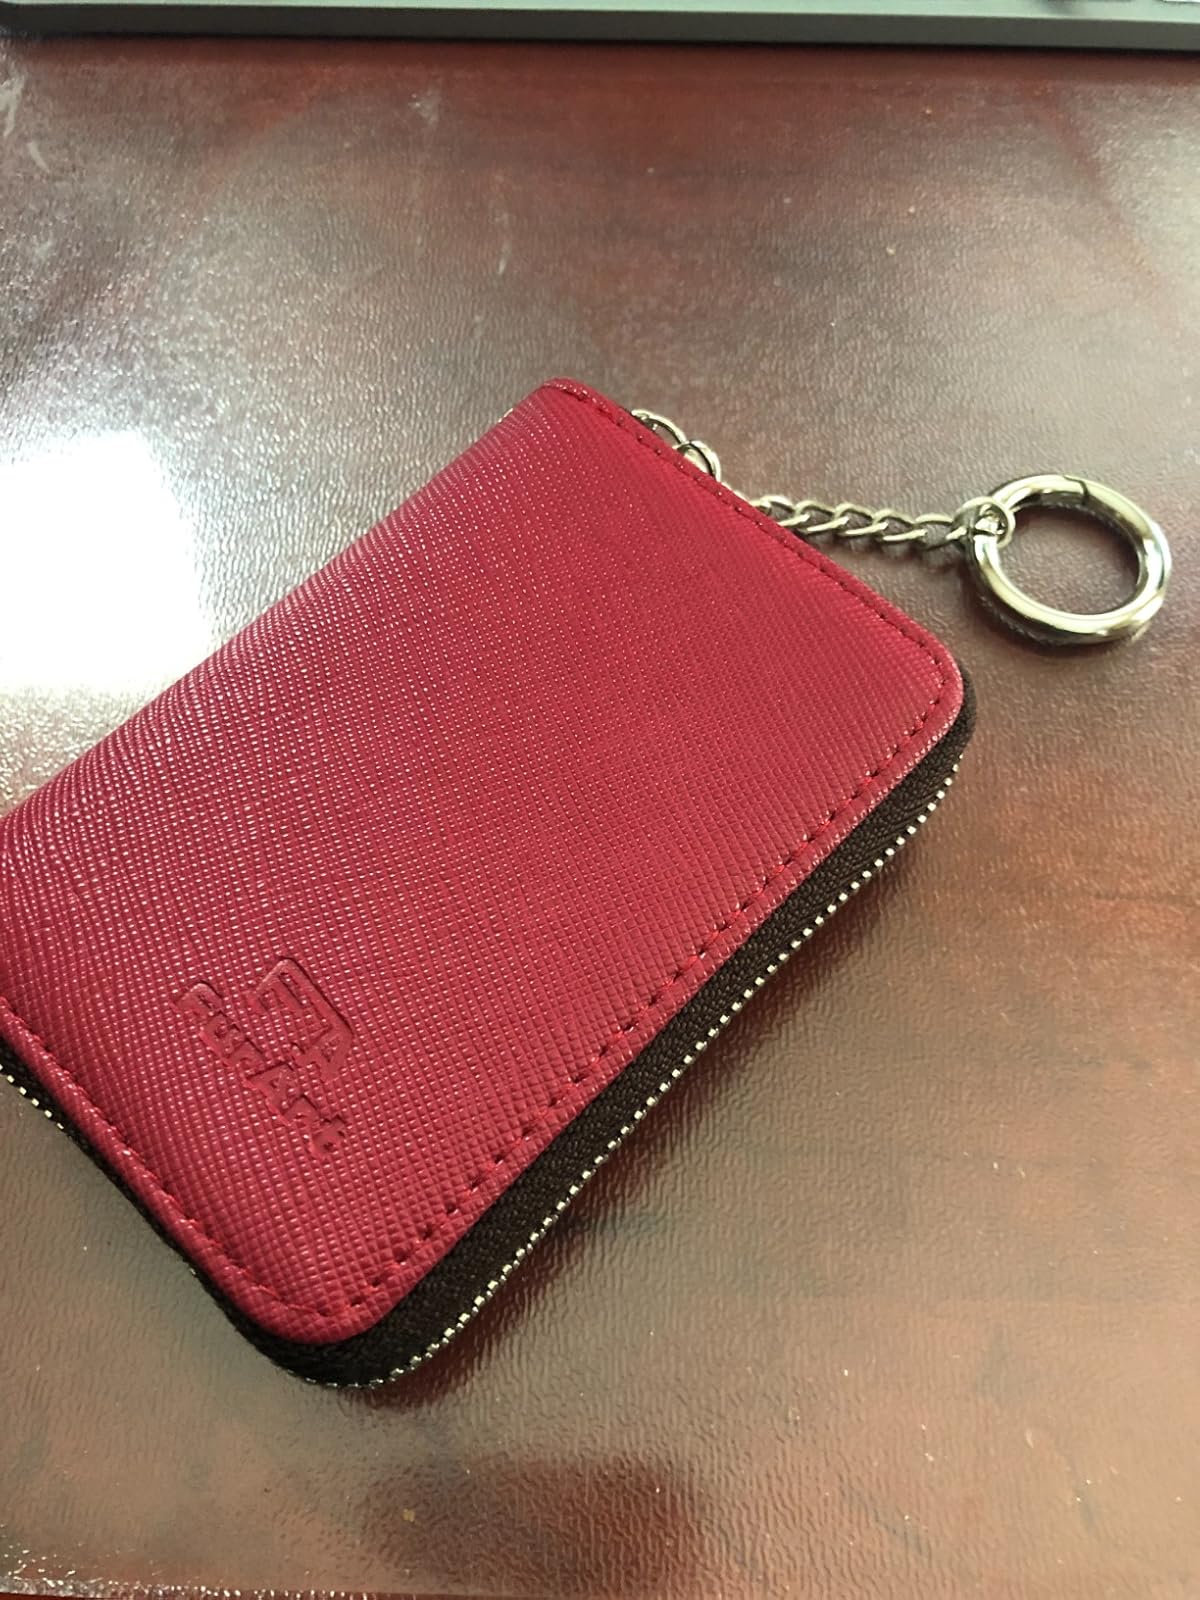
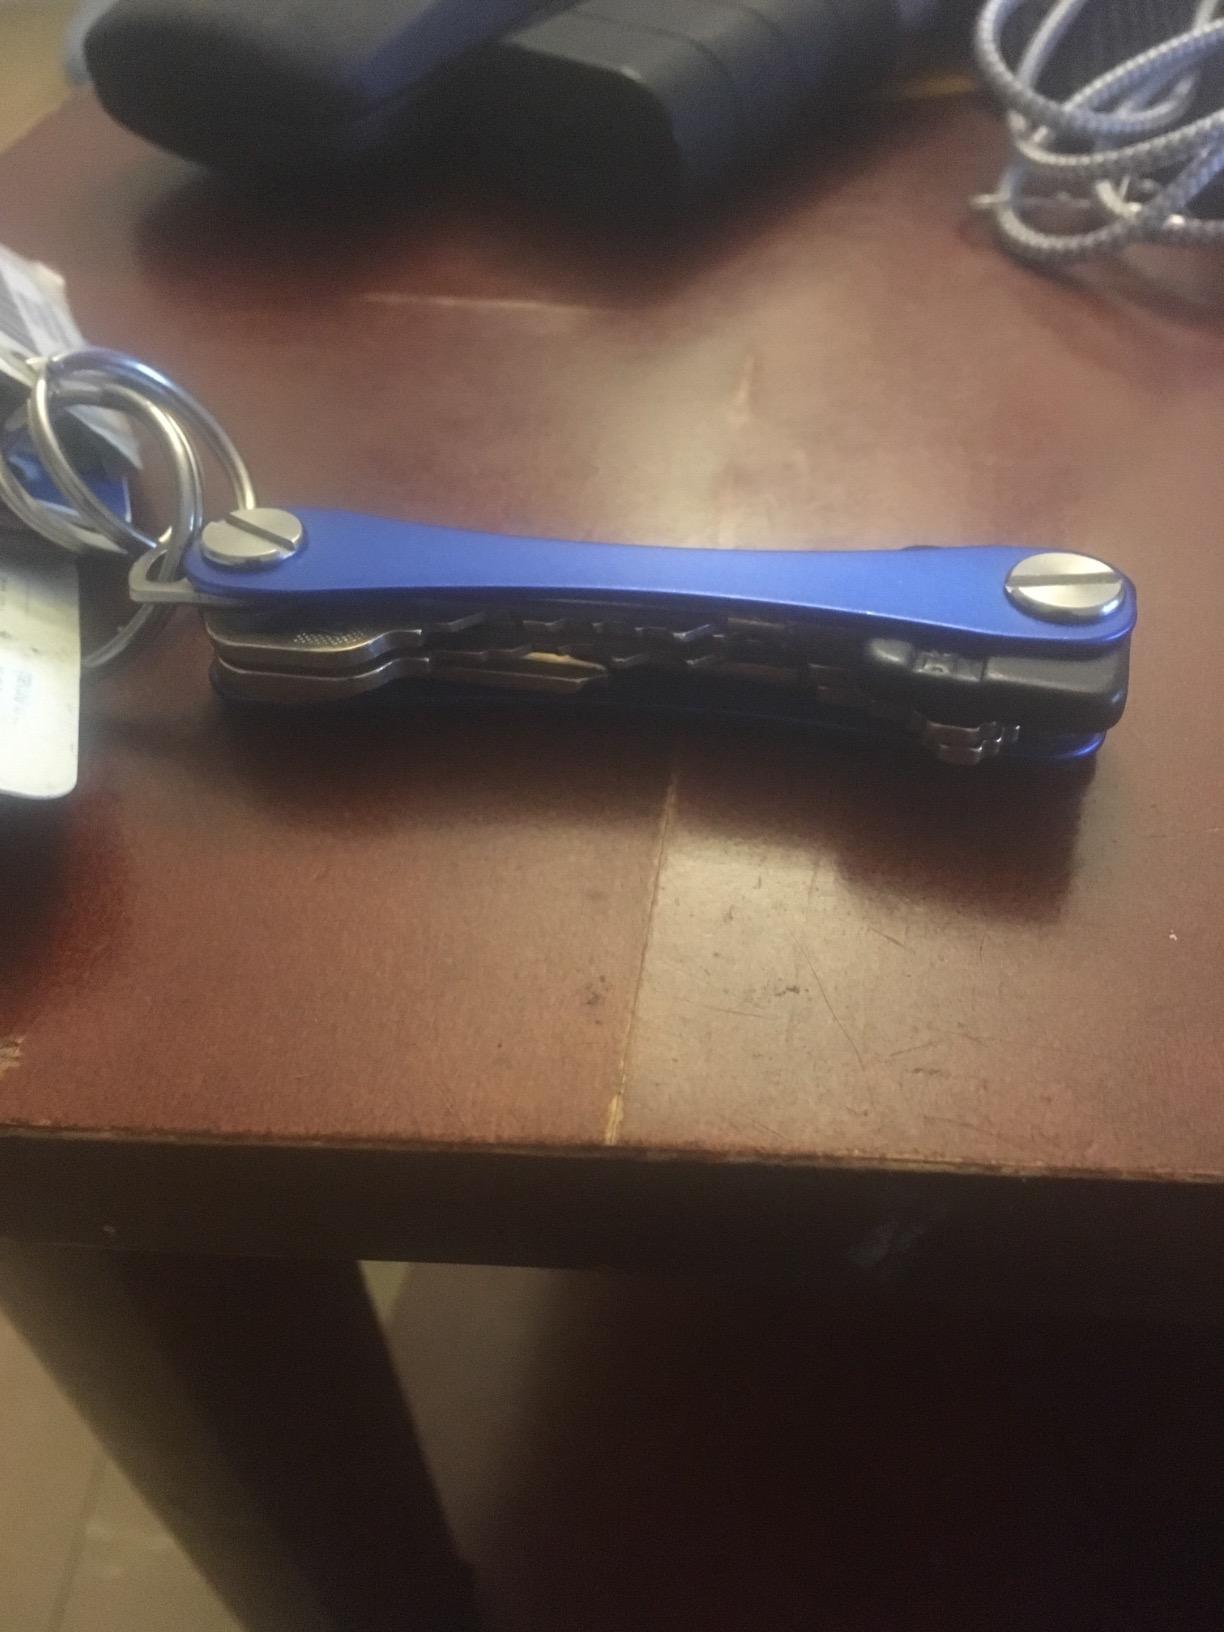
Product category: accessories_keychain
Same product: no